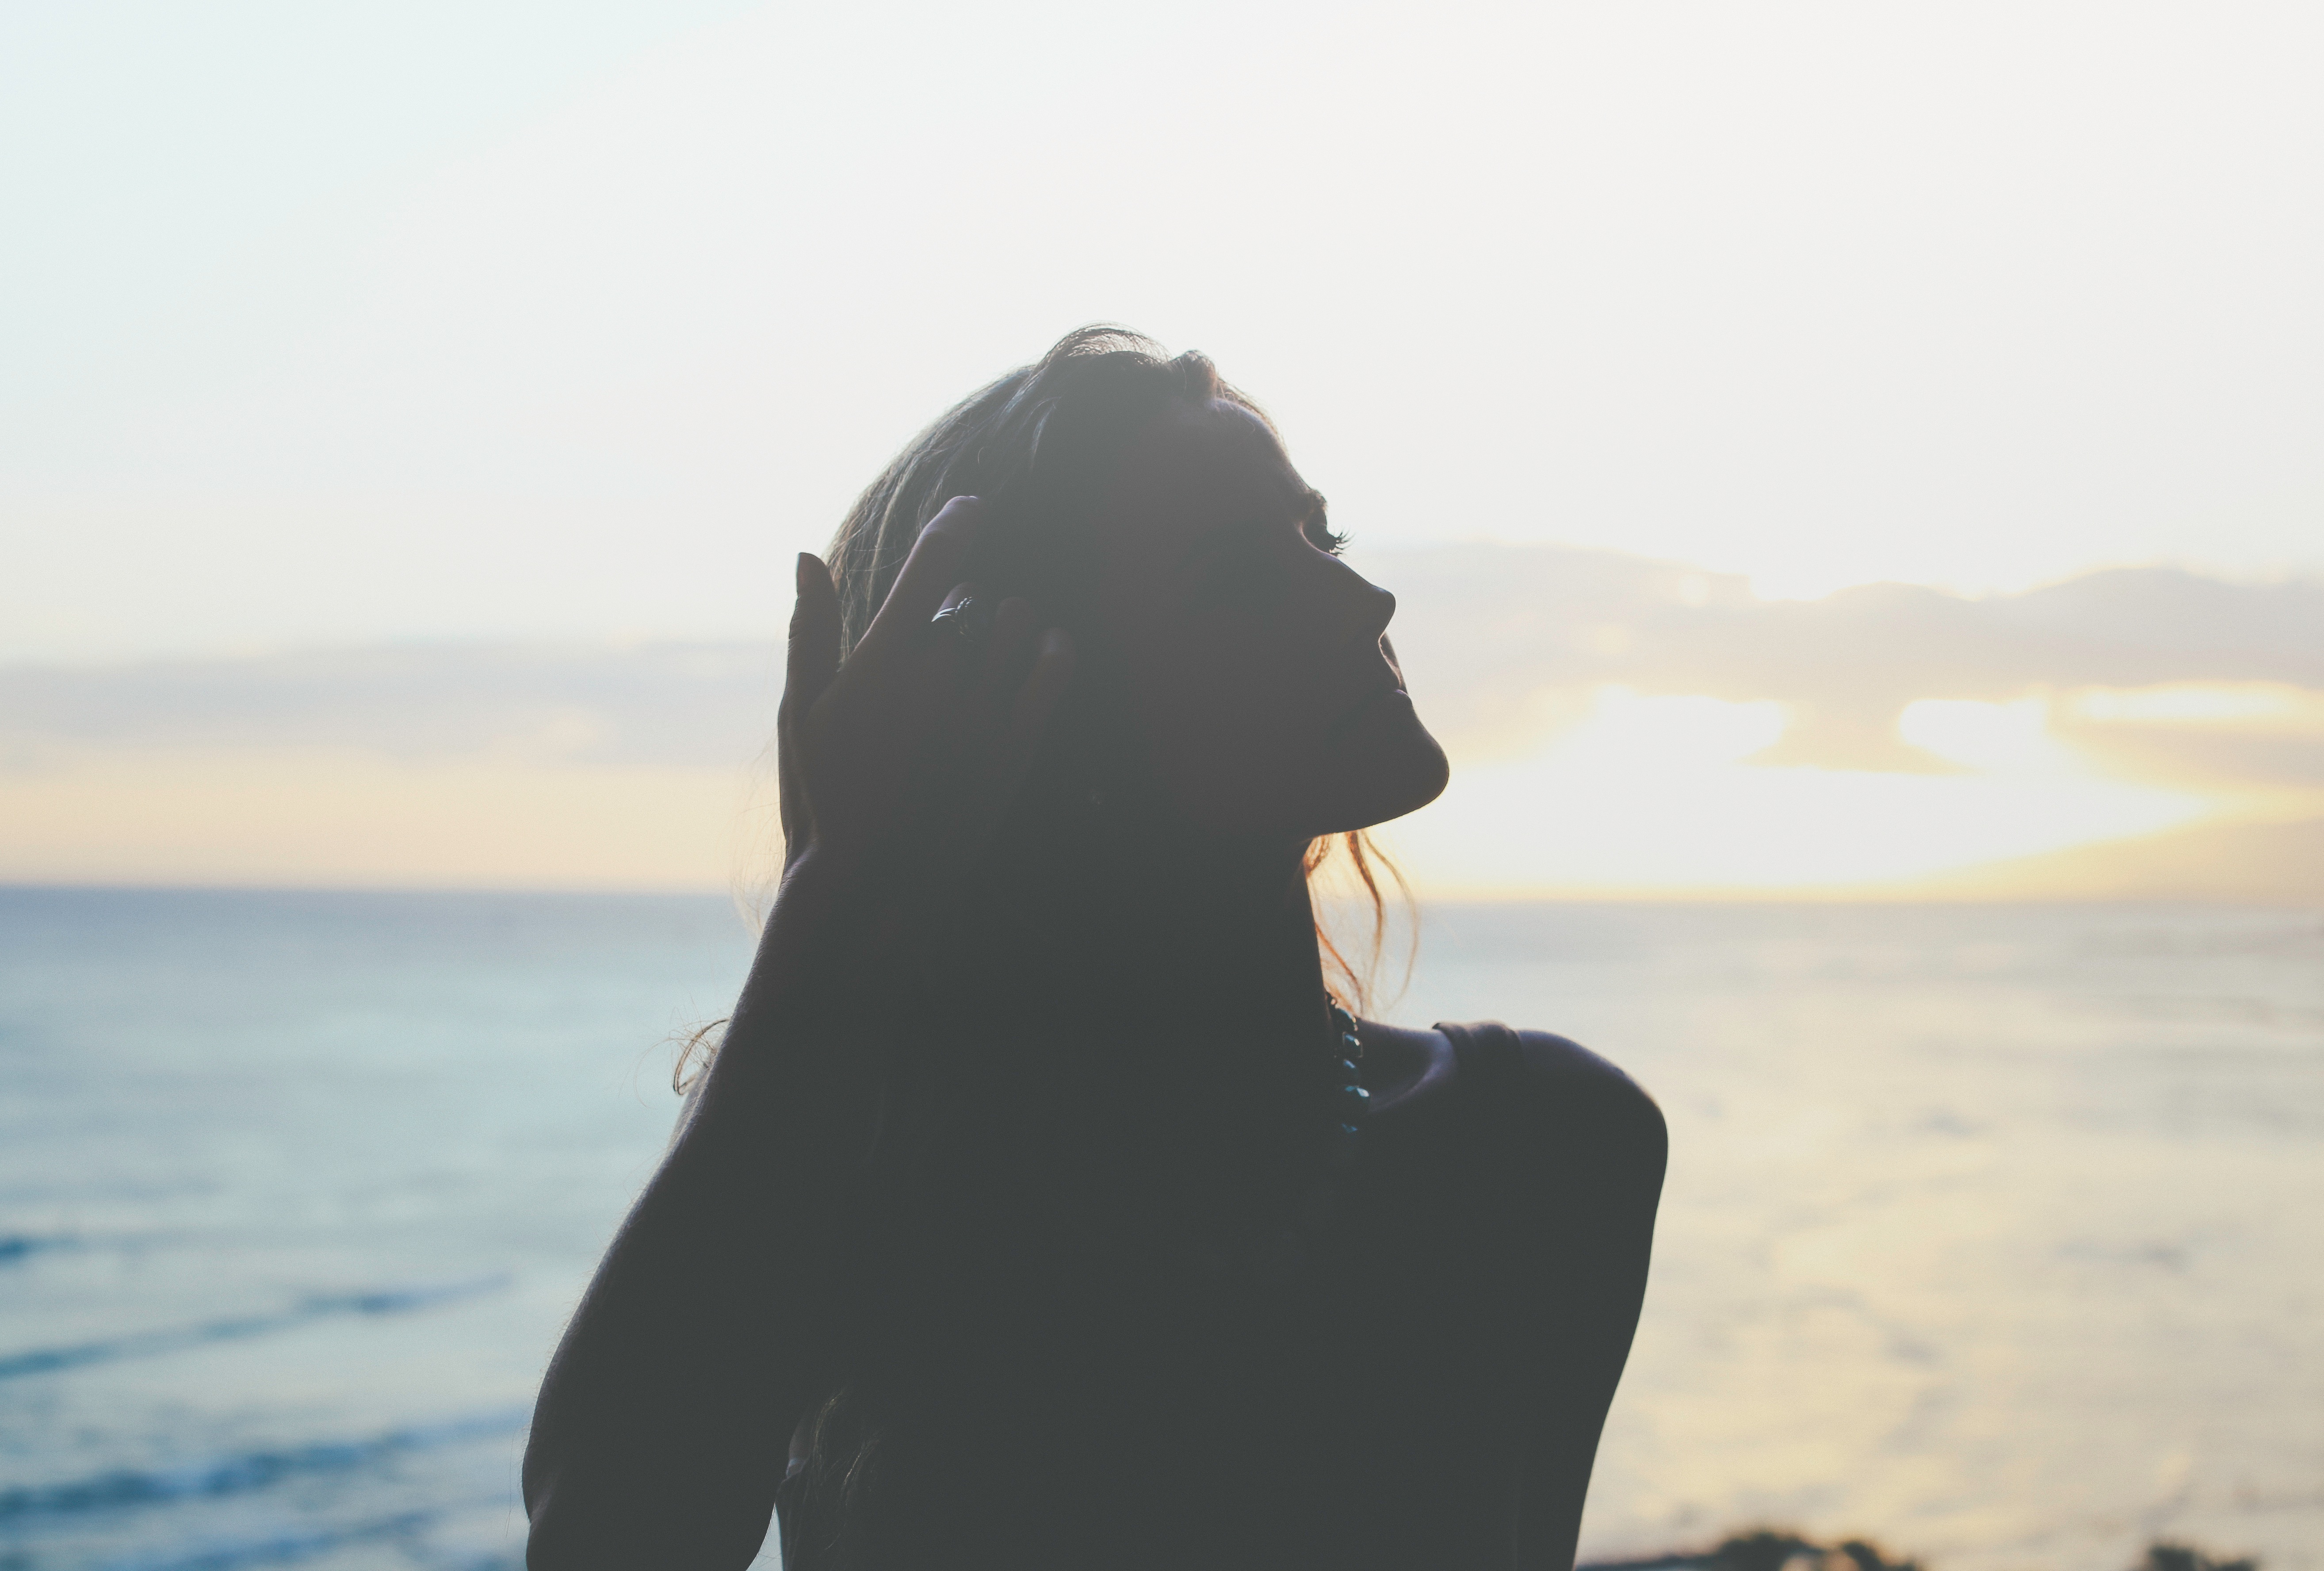
beach, sea, coast, sand, rock, ocean, horizon, silhouette, cloud, woman, hair, sunset, morning, posing, pose, image